Answer in natural language. Considering the relative positions, is dining table above or below chair? Choose between the following options: above or below
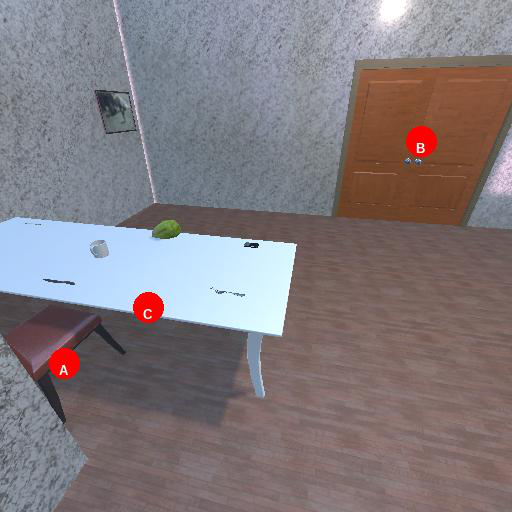
<answer>above</answer>